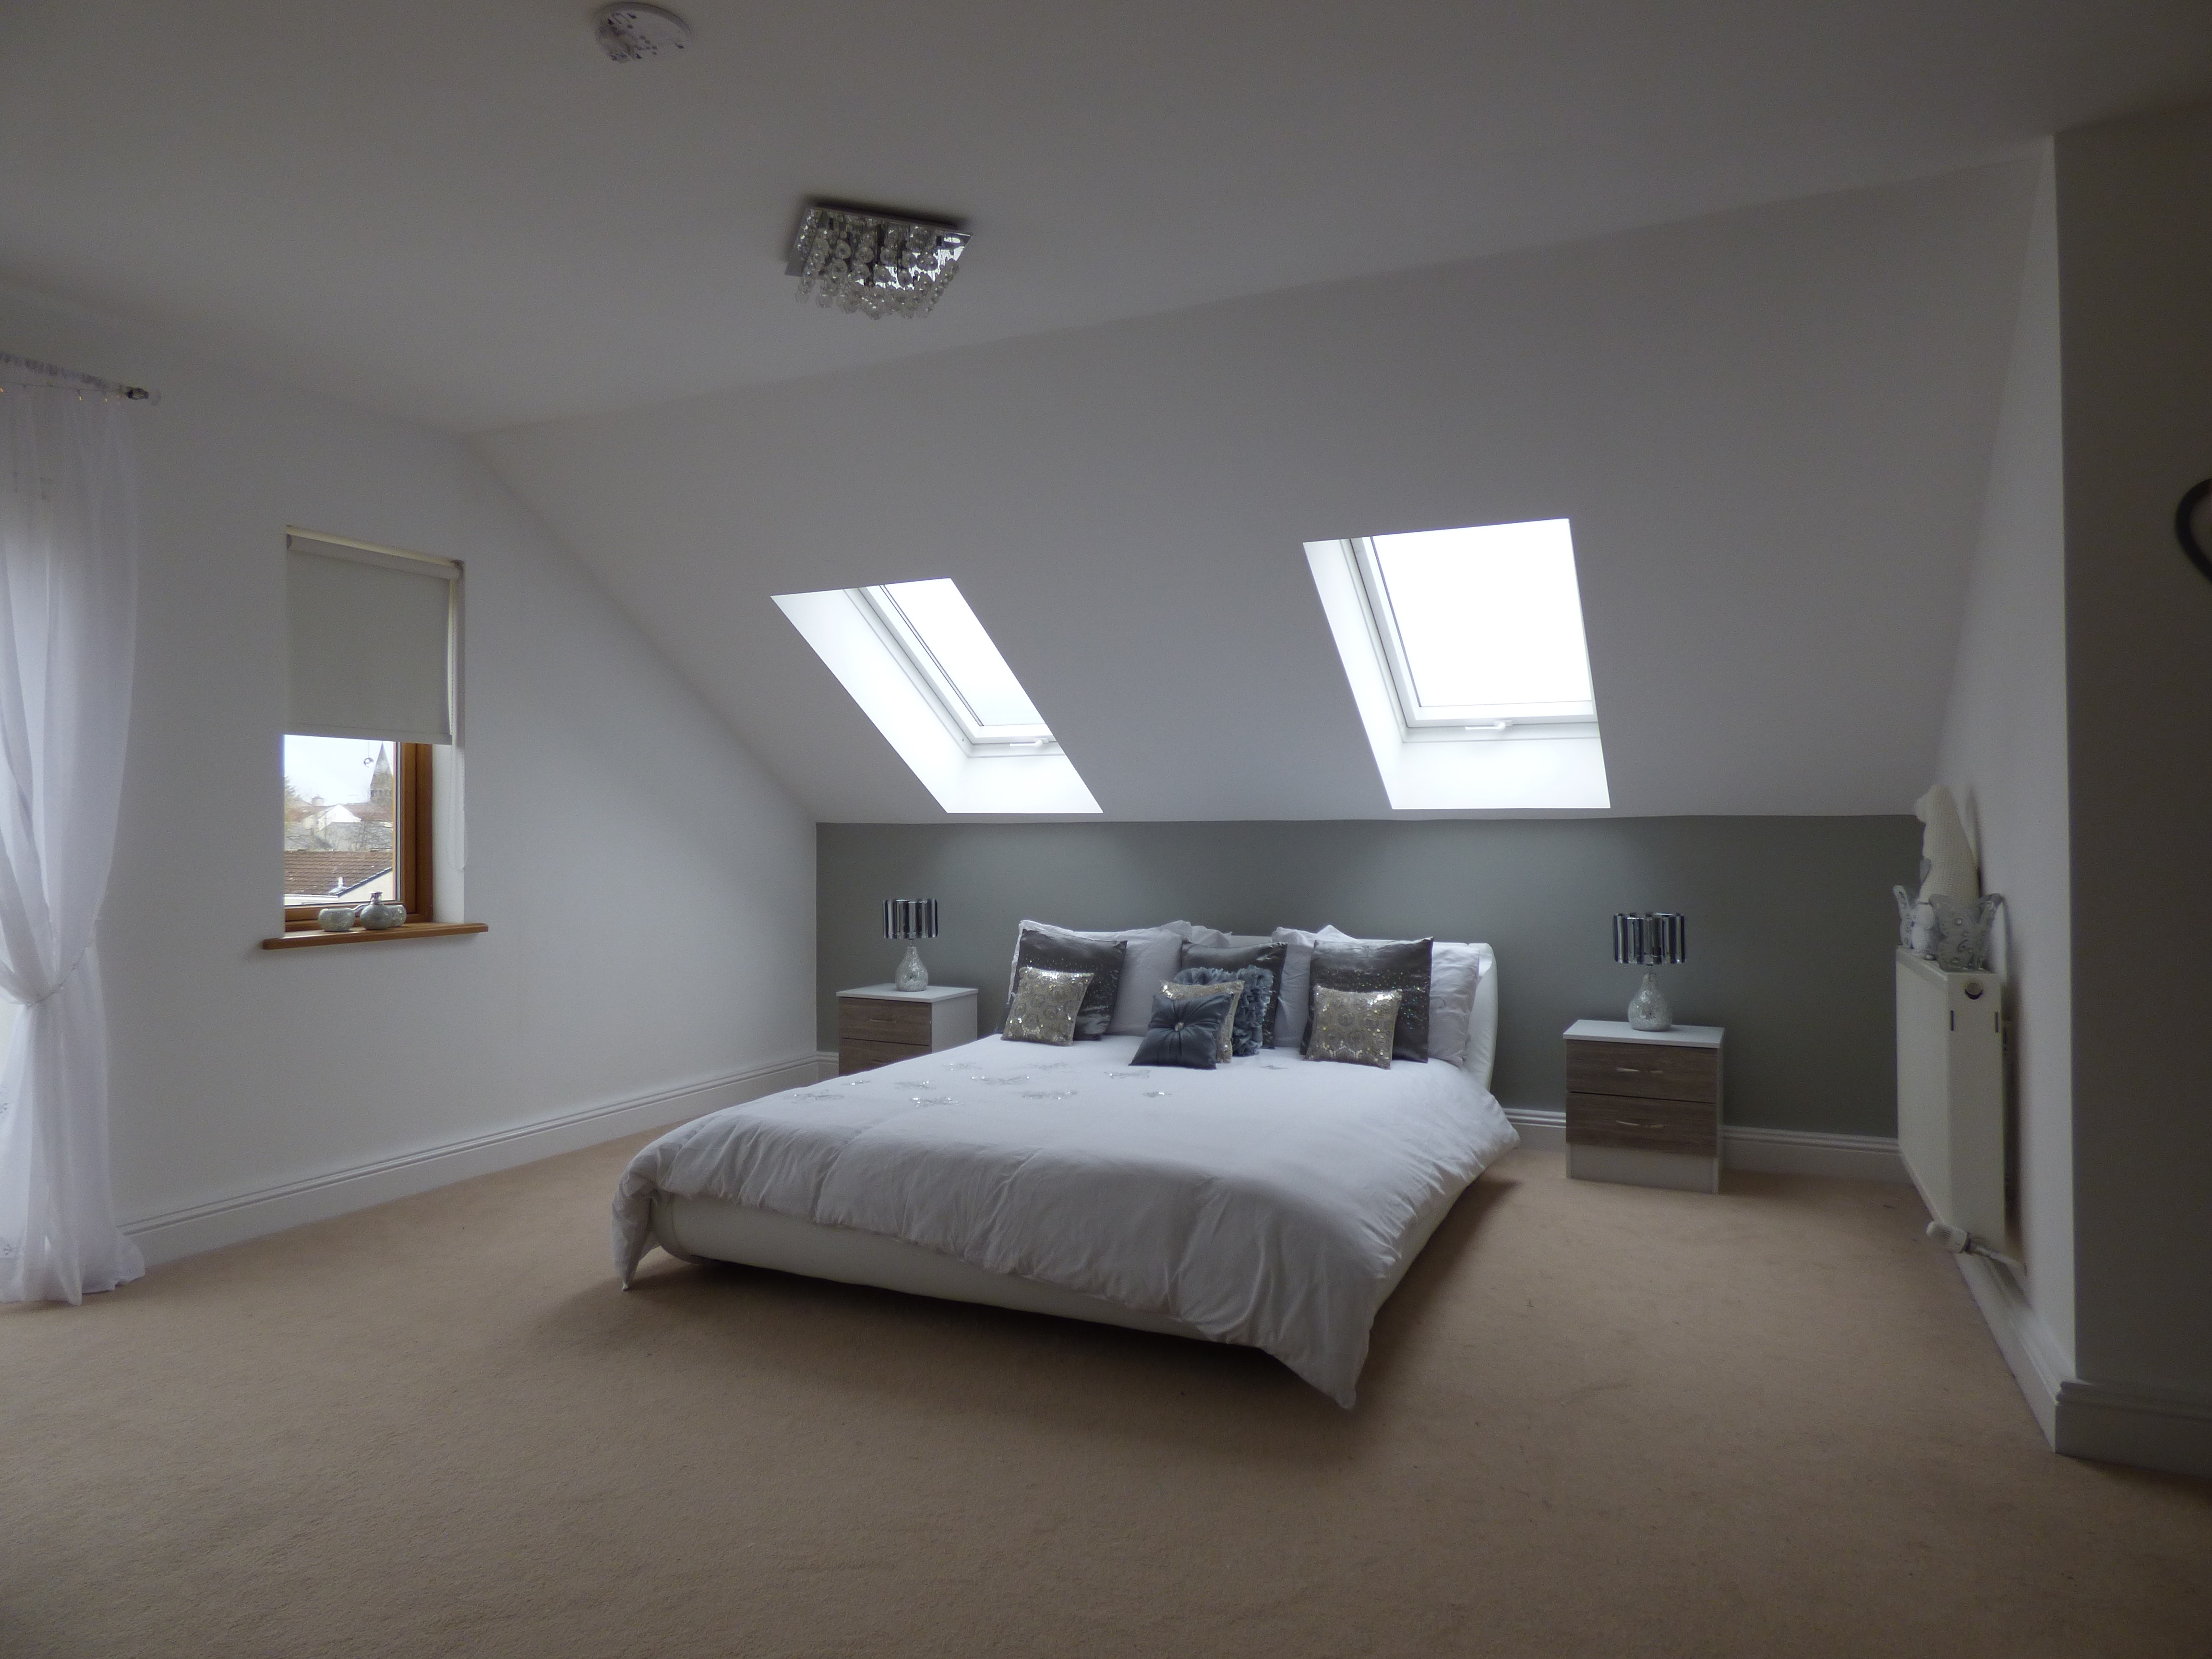
house, floor, interior, home, ceiling, cottage, loft, property, living room, furniture, room, lifestyle, bedroom, apartment, modern, interior design, indoors, luxury, design, windows, bed, estate, real estate, bed room, sky lights